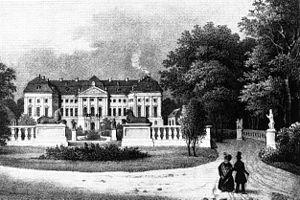
Joachimstein est un ancien domaine de Haute-Lusace qui comprenait des terres, des bâtiments d'exploitation agricole, le manoir de Tauchritz, et le château de Joachimstein, appelé aujourd'hui château de Radomierzyce, du nom du village, appelé avant 1945 Radmeritz et aujourd'hui polonais, dont il dépend. Il fait partie de la commune de Zgorzelec, partie orientale de Görlitz devenue polonaise en 1945. Le château, entouré d'un parc, a été restauré en 2003 pour être transformé en hôtel.